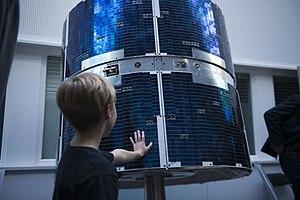
Cos-B fut la première mission de l'Agence spatiale européenne destinée à étudier les sources de rayons gamma. Il s'agissait d'un satellite contenant des détecteurs de rayons X et de rayons gamma, qui fut lancé par la NASA pour le compte de l'ESA le 9 août 1975. La mission s'acheva le 25 avril 1982, après que le satellite eut été opérationnel pendant plus de 6,5 ans, soit quatre ans de plus que prévu. Les résultats scientifiques comprenaient le catalogue 2CG listant environ 25 sources gamma et une carte de la Voie lactée. Le satellite observa également la binaire X à forte masse Cygnus X-3.